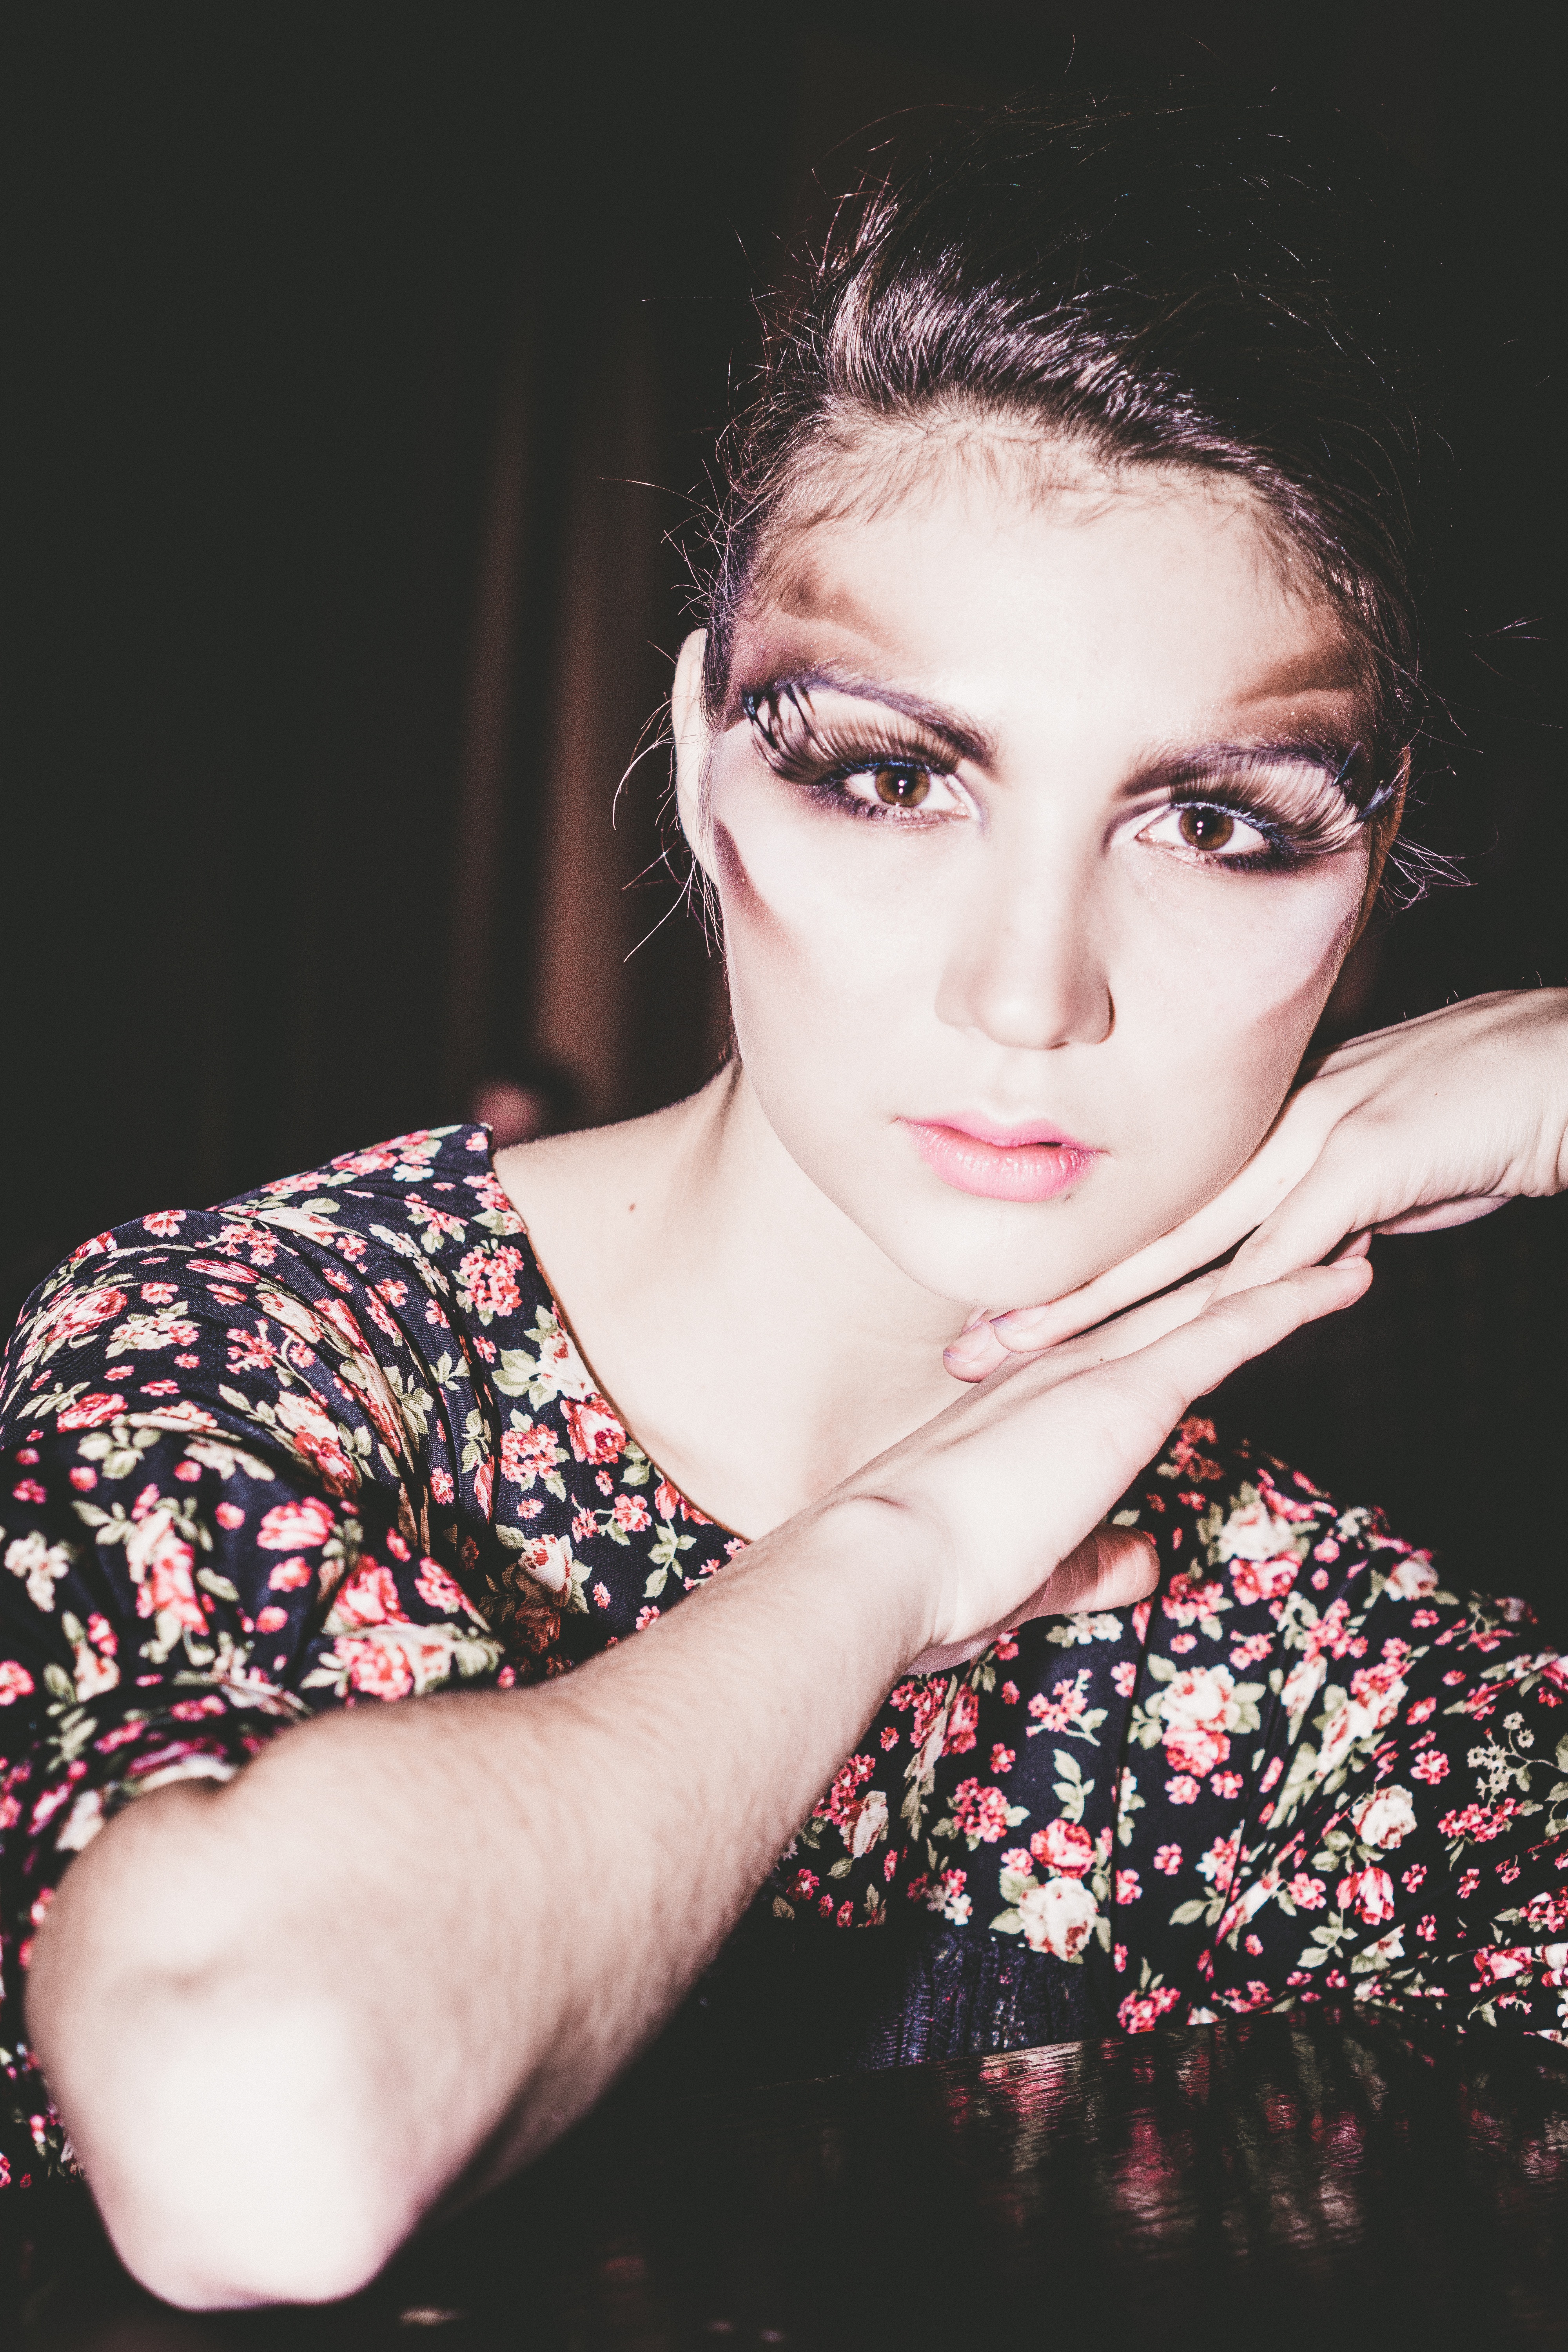
table, person, girl, woman, hair, photography, view, female, portrait, model, spring, red, color, sitting, fashion, lady, jacket, lip, hairstyle, long hair, face, dress, hands, eye, skin, beauty, style, posture, photoshoot, emotions, dark background, cosmetics, photo shoot, brown hair, portrait photography